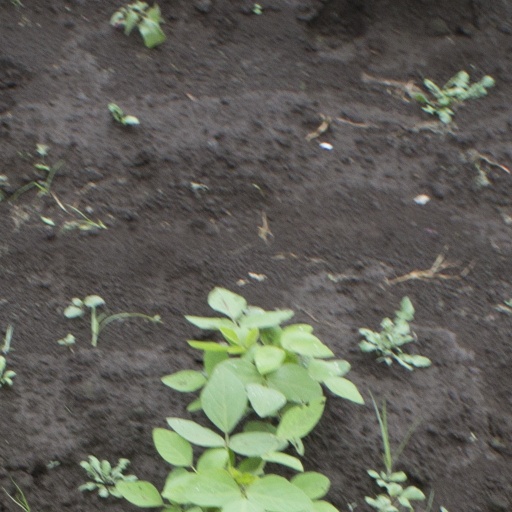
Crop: soybean